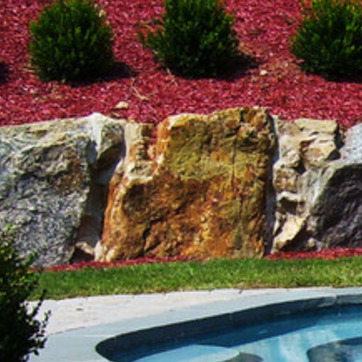
Material: stone